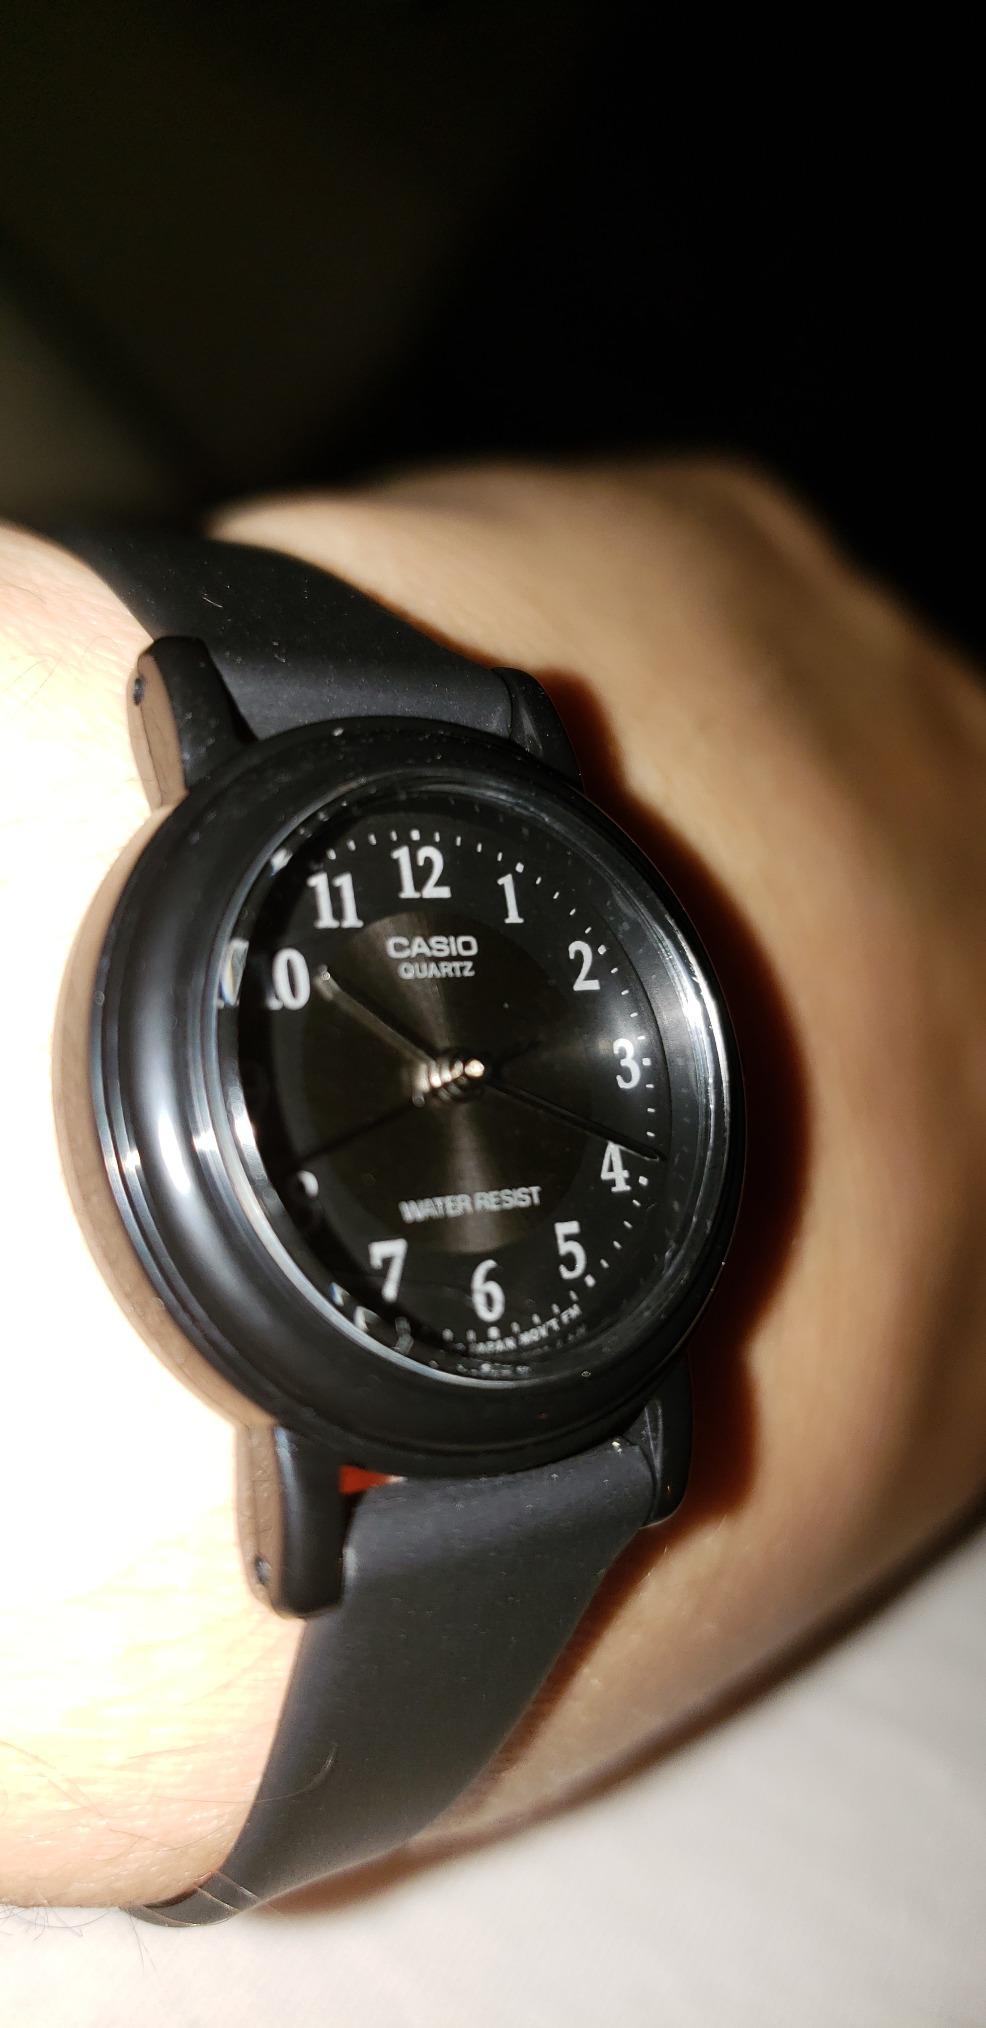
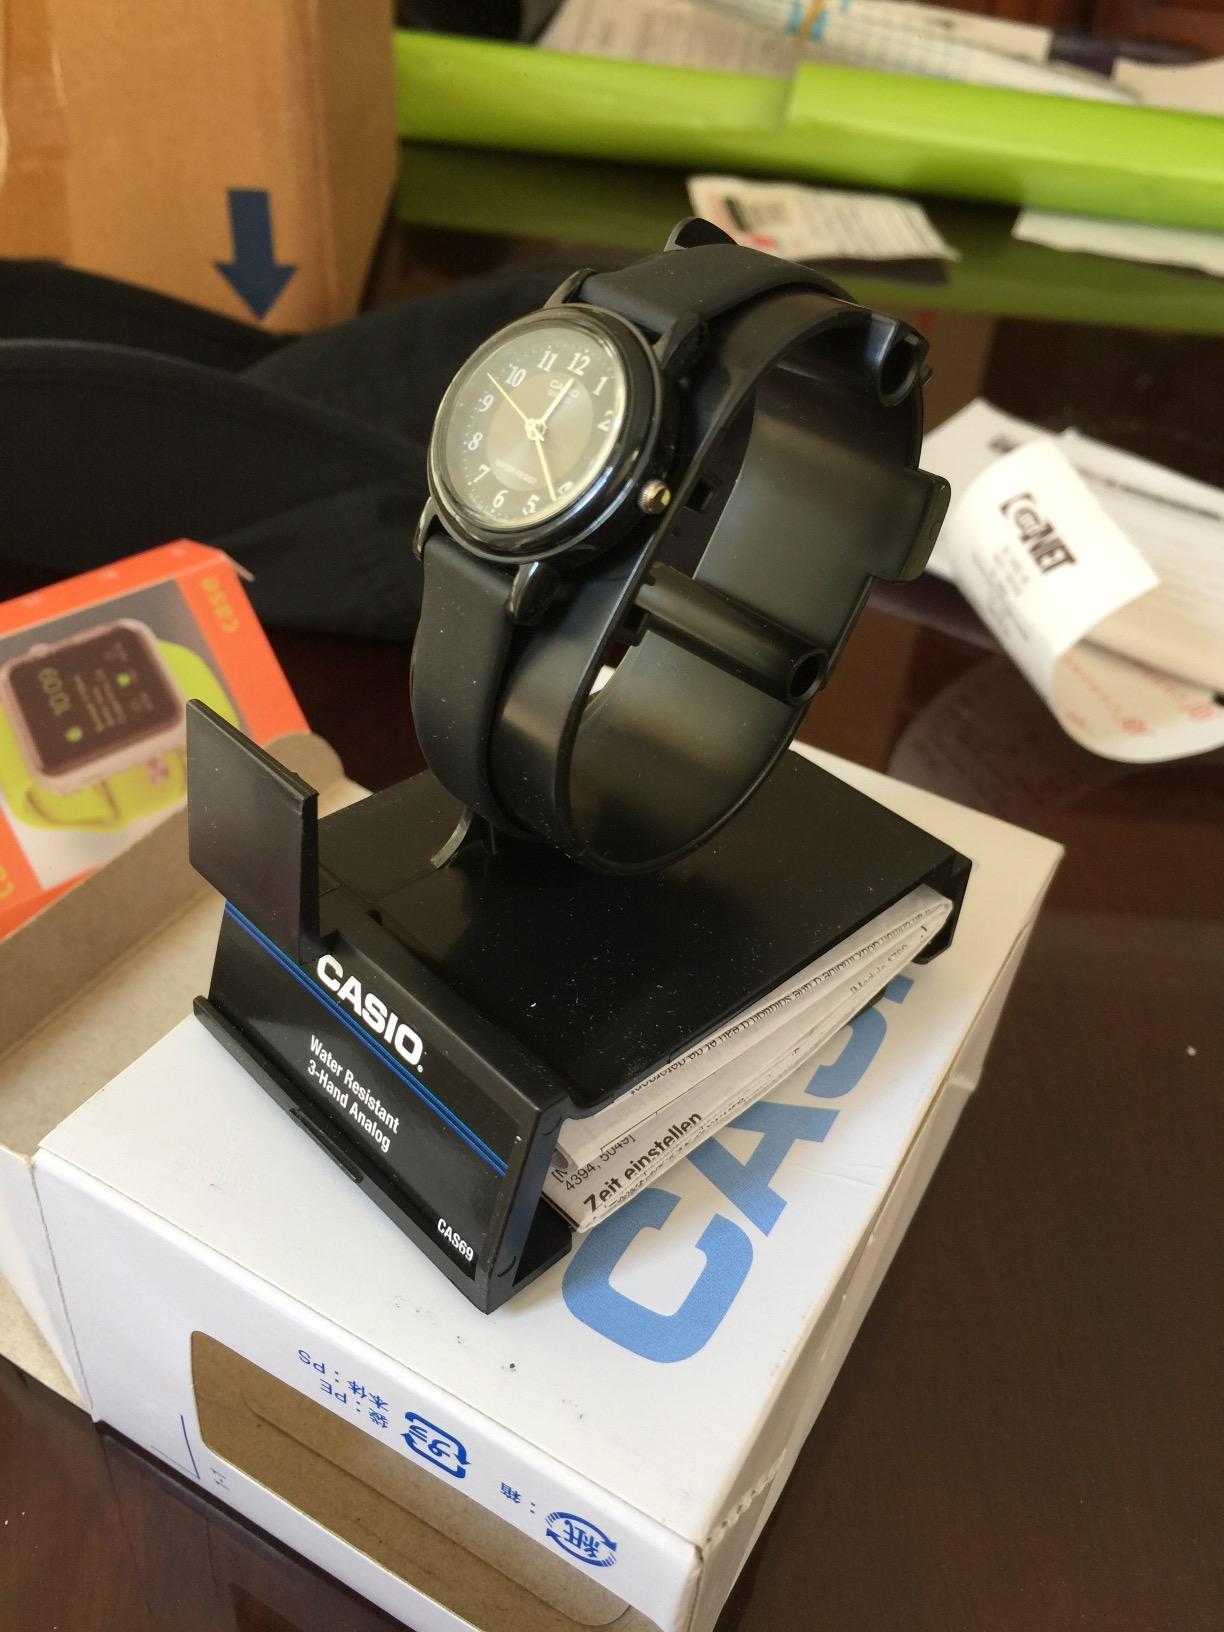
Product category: accessories_watch
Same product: yes